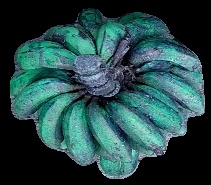
Variety: rasbale
Grade: grade3